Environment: lab
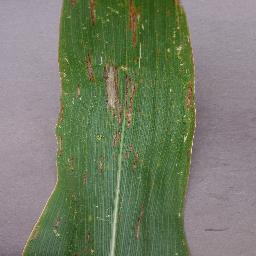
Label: northern_corn_leaf_blight